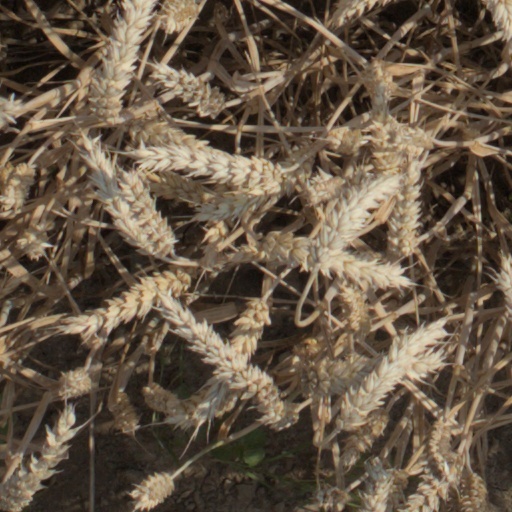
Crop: wheat